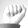
ASL letter: A